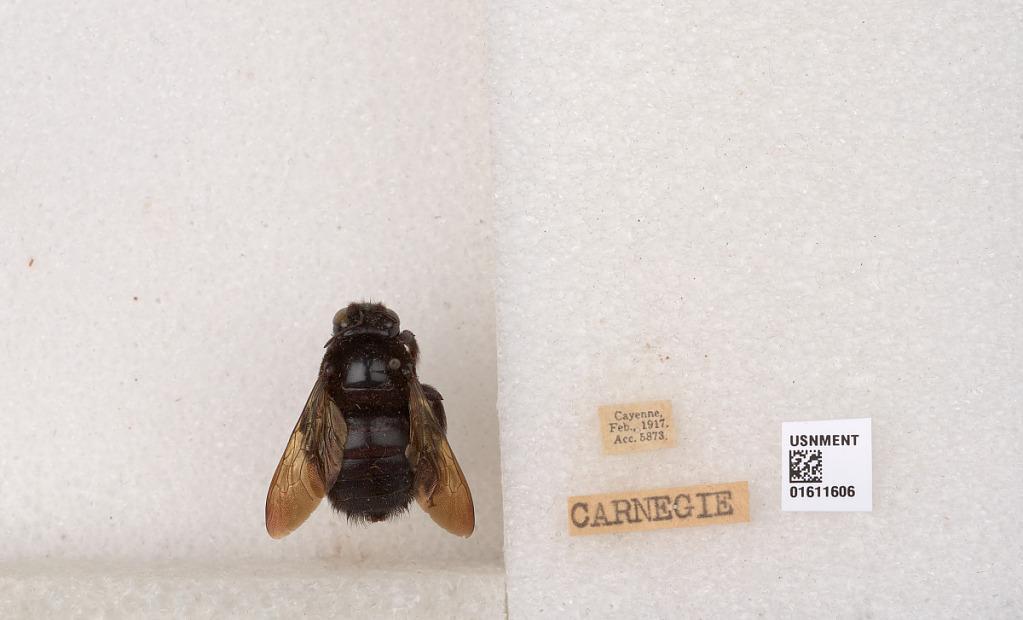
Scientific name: Xylocopa
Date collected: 1917-2-1
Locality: Cayenne.